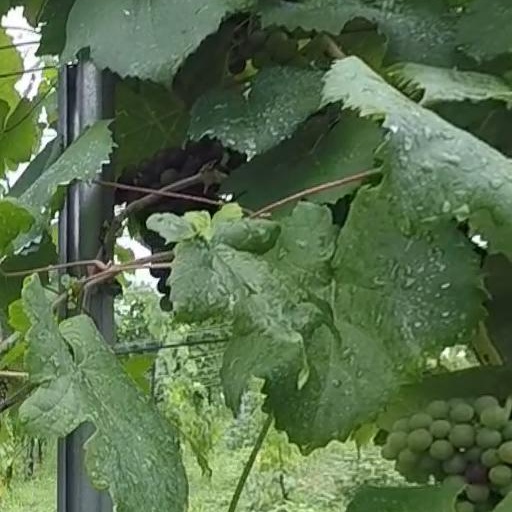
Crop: grape